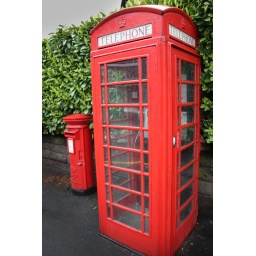
The great British classics, phone box &amp;amp; pillar box in same location, Lymm Cheshire